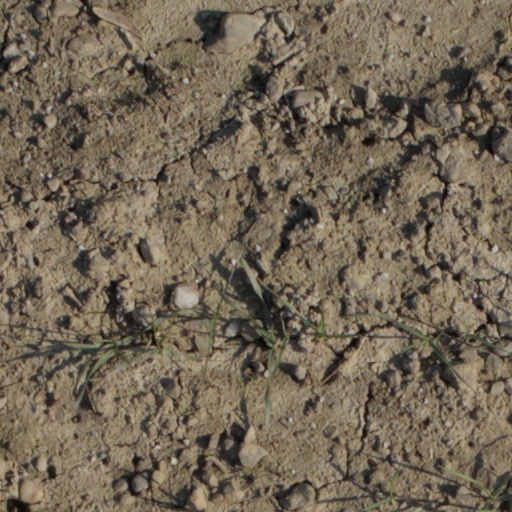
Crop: wheat